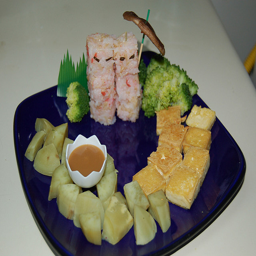
A small plate has various food items on it.
The blue plate has pineapple chunks and small cakes on it.
A picture of something and it appears like food.

A blue plate with sushi and a dipping sauce.
Plate of a variety of well presented fresh looking foods.